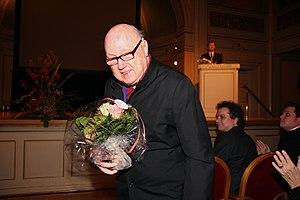
Eric Ericson, né le 26 octobre 1918 à Borås en Suède et mort le 16 février 2013 à Stockholm, est un chef de chœur suédois.
Orphei Drängar est un chœur d'hommes et une société chorale suédoise fondés en 1853 à Uppsala. Son nom provient de l'hymne du chœur, Hör i Orphei Drängar, composé par Carl Michael Bellman. OD est actuellement dirigé par Cecilia Rydinger Alin.